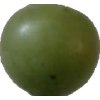
Label: grape